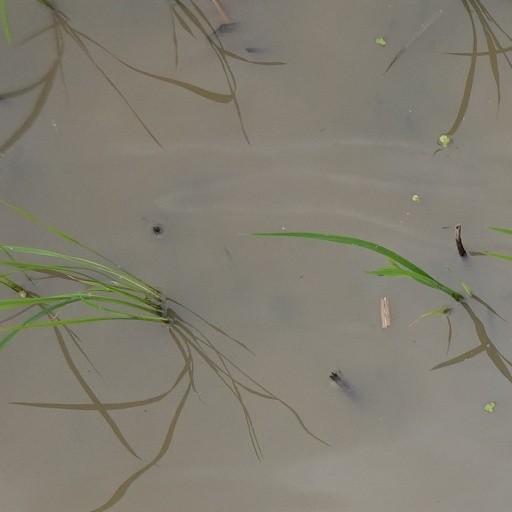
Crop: rice